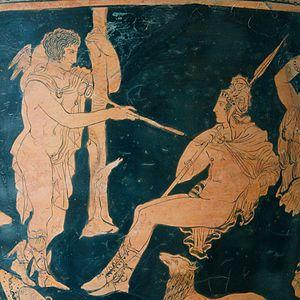
Hermès demande à Pâris (à droite) d'arbitrer le concours entre Athéna, Aphrodite et Héra. Détail, face B d'un cratère en calice à figures rouges lucanien, 380 av. J.-C.